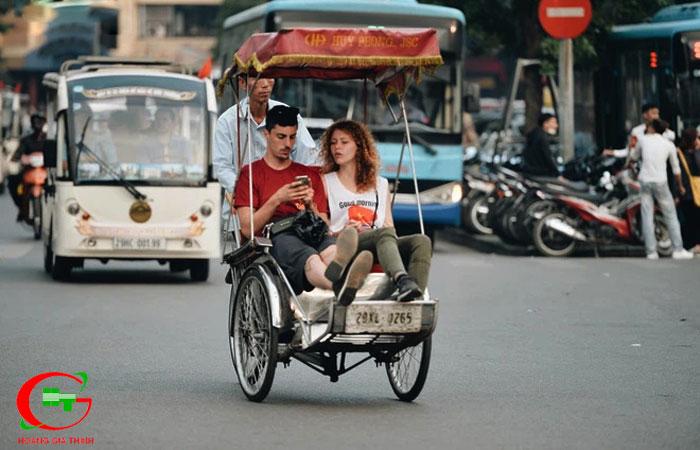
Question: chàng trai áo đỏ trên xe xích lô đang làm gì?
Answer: đang lướt điện thoại